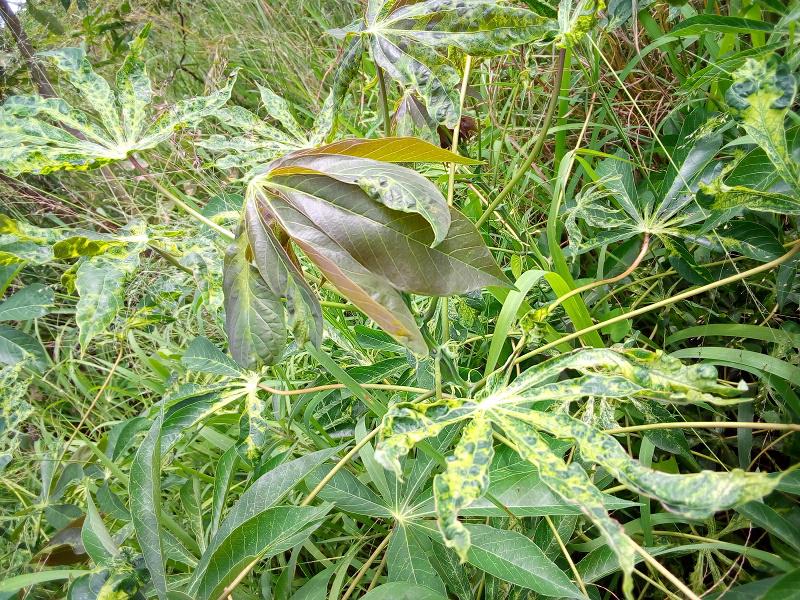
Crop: cassava
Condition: mosaic_disease